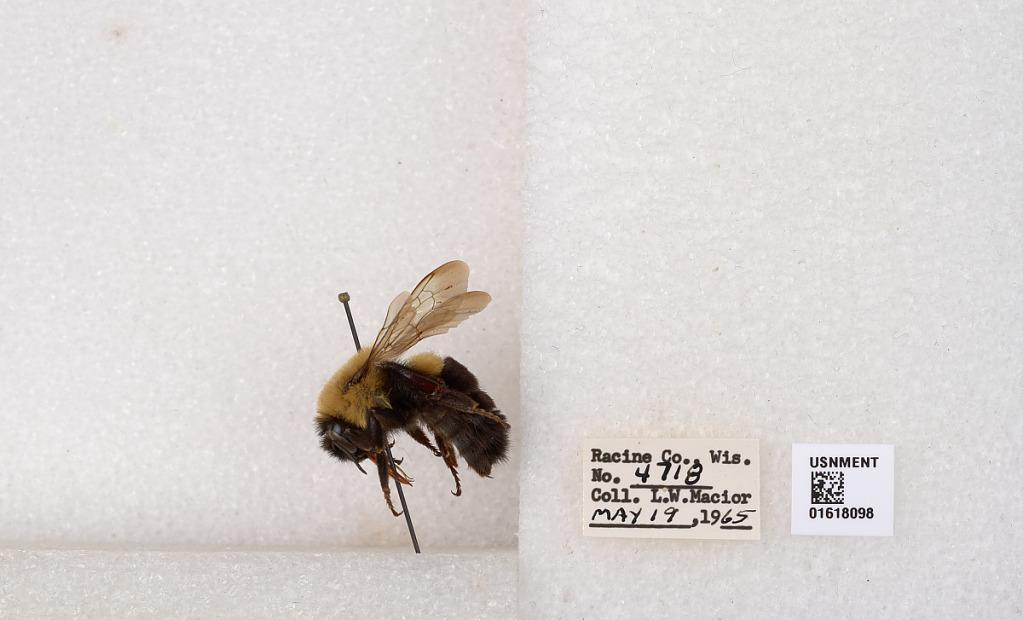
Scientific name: Bombus impatiens Cresson
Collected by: L. Macior
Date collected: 1965-5-19
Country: United States
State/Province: Wisconsin
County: Racine
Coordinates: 42.7299, -87.8123